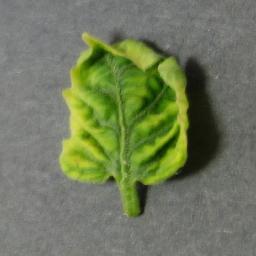
Label: Tomato___Tomato_Yellow_Leaf_Curl_Virus